Oregon Coast

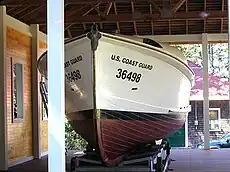
U.S. Coast Guard lifeboat at Port Orford Heads State Park

Many historical sites dot the Oregon Coast. The most prominent is that of Fort Clatsop outside of Astoria, which was the site of the Lewis and Clark Expeditions winter stay on the Oregon Coast in 1805–1806, as well as the nearby Peter Iredale which was grounded on the Clatsop Spit 100 years later in September 1906. However, over years of deterioration have destroyed much of the original ship. Now only a small portion remains above the sand. Both are part of the Lewis and Clark National Historical Park along with Fort Stevens.